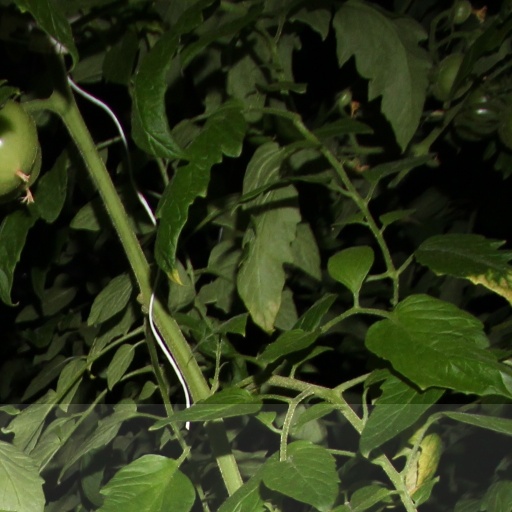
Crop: tomato